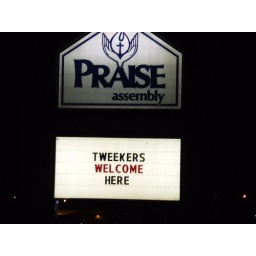
One side of the sign on a church near my house.